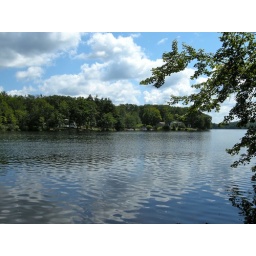
green mountain club swimming spot in leicster, ma